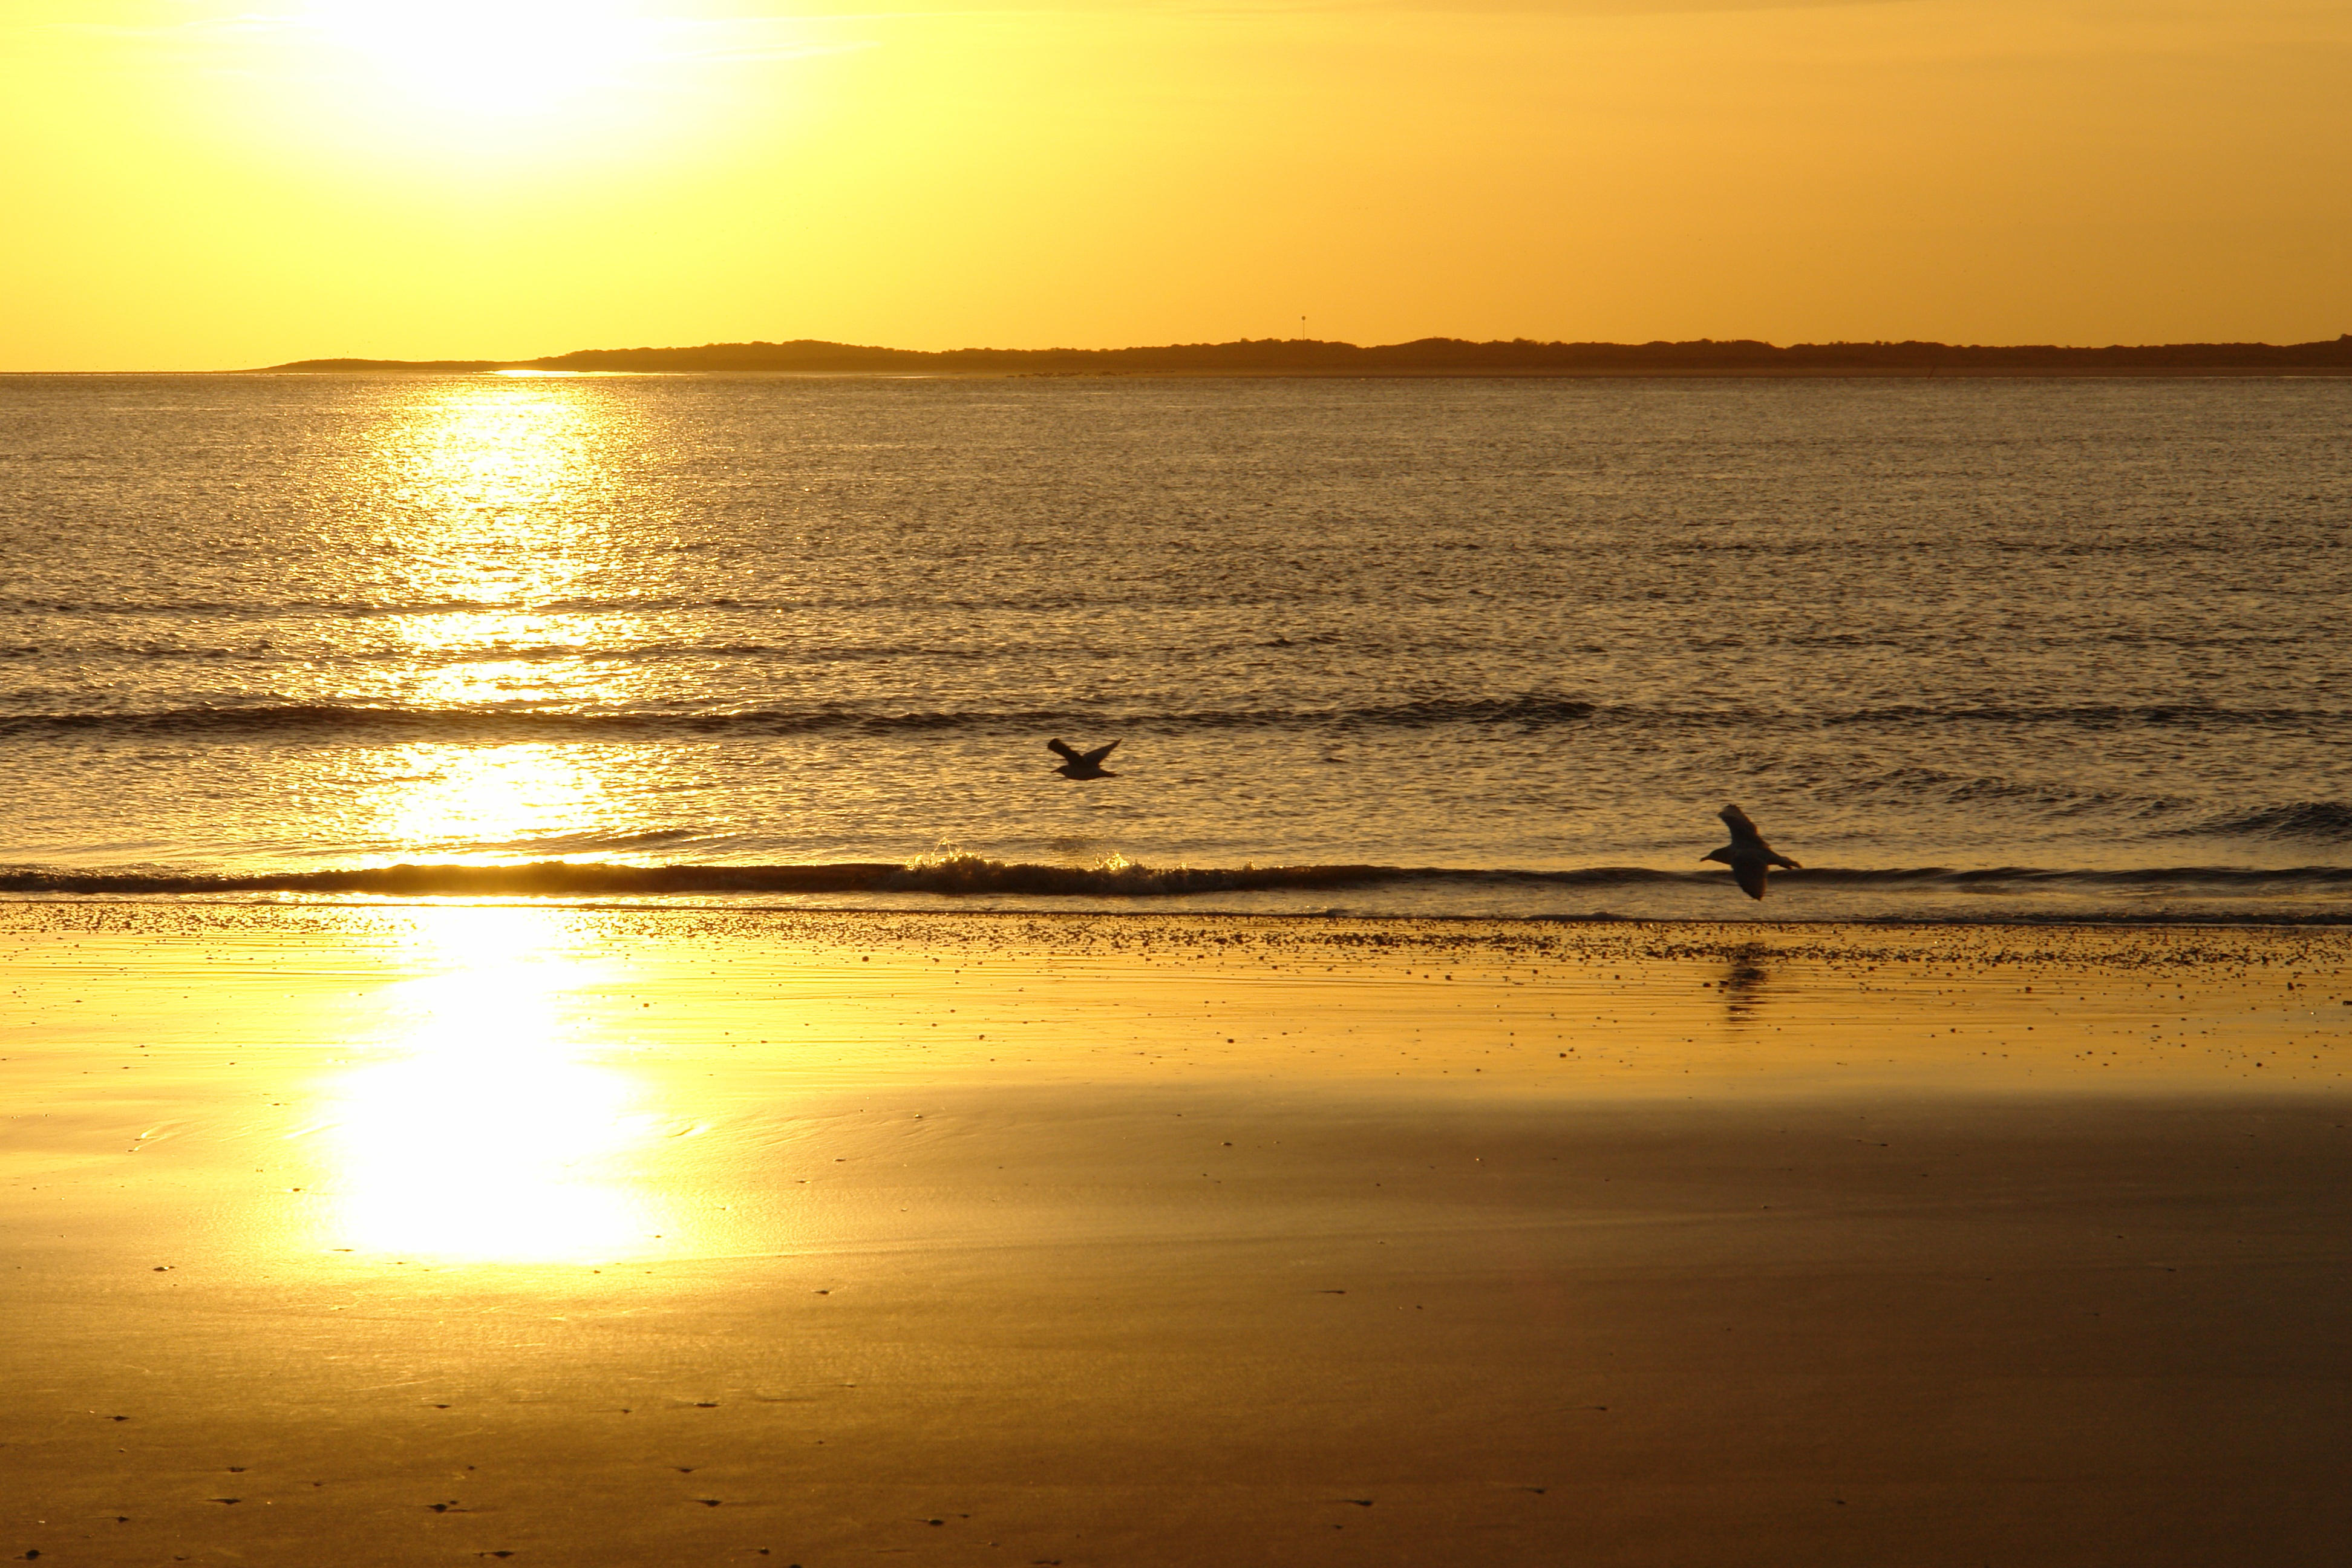
beach, sea, coast, sand, ocean, horizon, sun, sunrise, sunset, sunlight, morning, shore, wave, dawn, dusk, evening, golden, reflection, north sea, afterglow, back light